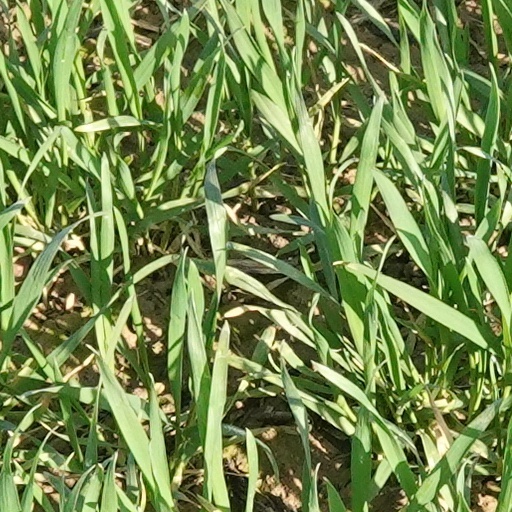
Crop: wheat